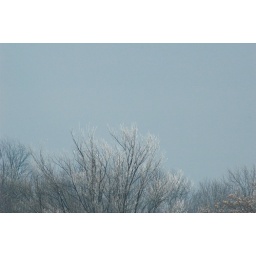
Blue Frosted Tipsreminding us to look up - enjoy the beauty around us;appreciate the seldom seen blue sky of winter